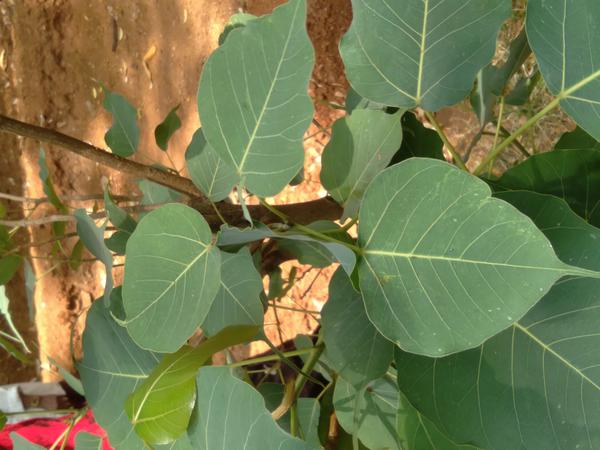
Plant: Arali